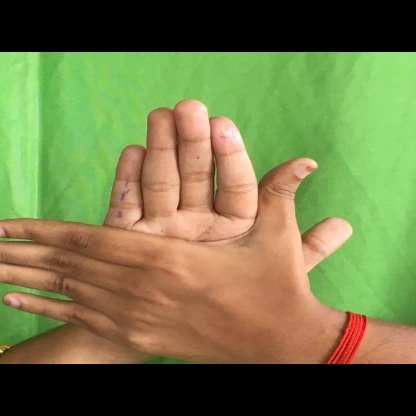
Mudra: Chakra